14-inch/45-caliber gun

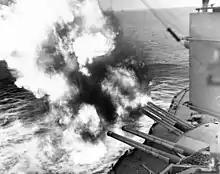

The guns on the two battleships of the "New York"-class, and , the first ship of the "Nevada"-class, and the first ship of the "Pennsylvania"-class, , saw service in World War II in the role of shore bombardment. "New York" and "Texas" bombarded North Africa during landings in 1942, "Pennsylvania" took part in the Aleutian Islands Campaign and "Texas" and "Nevada" shelled Normandy during Operation Overlord in 1944. Throughout 1944 and 1945, "Pennsylvania" hit many different Pacific islands during their invasions, while "New York", "Texas" and "Nevada" all took part in the invasion of Iwo Jima and the invasion of Okinawa in 1945.